2010–11 Manchester City F.C. season

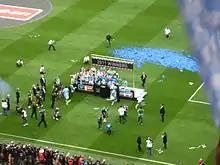
Manchester City players celebrating their triumph in the 2011 FA Cup final

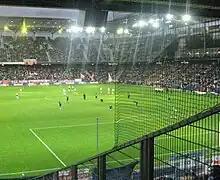
Manchester City prepare to kick off their opening Europa League group fixture vs. Red Bull Salzburg

"Awarded monthly to the manager that was chosen by a panel assembled by the Premier League's sponsor."